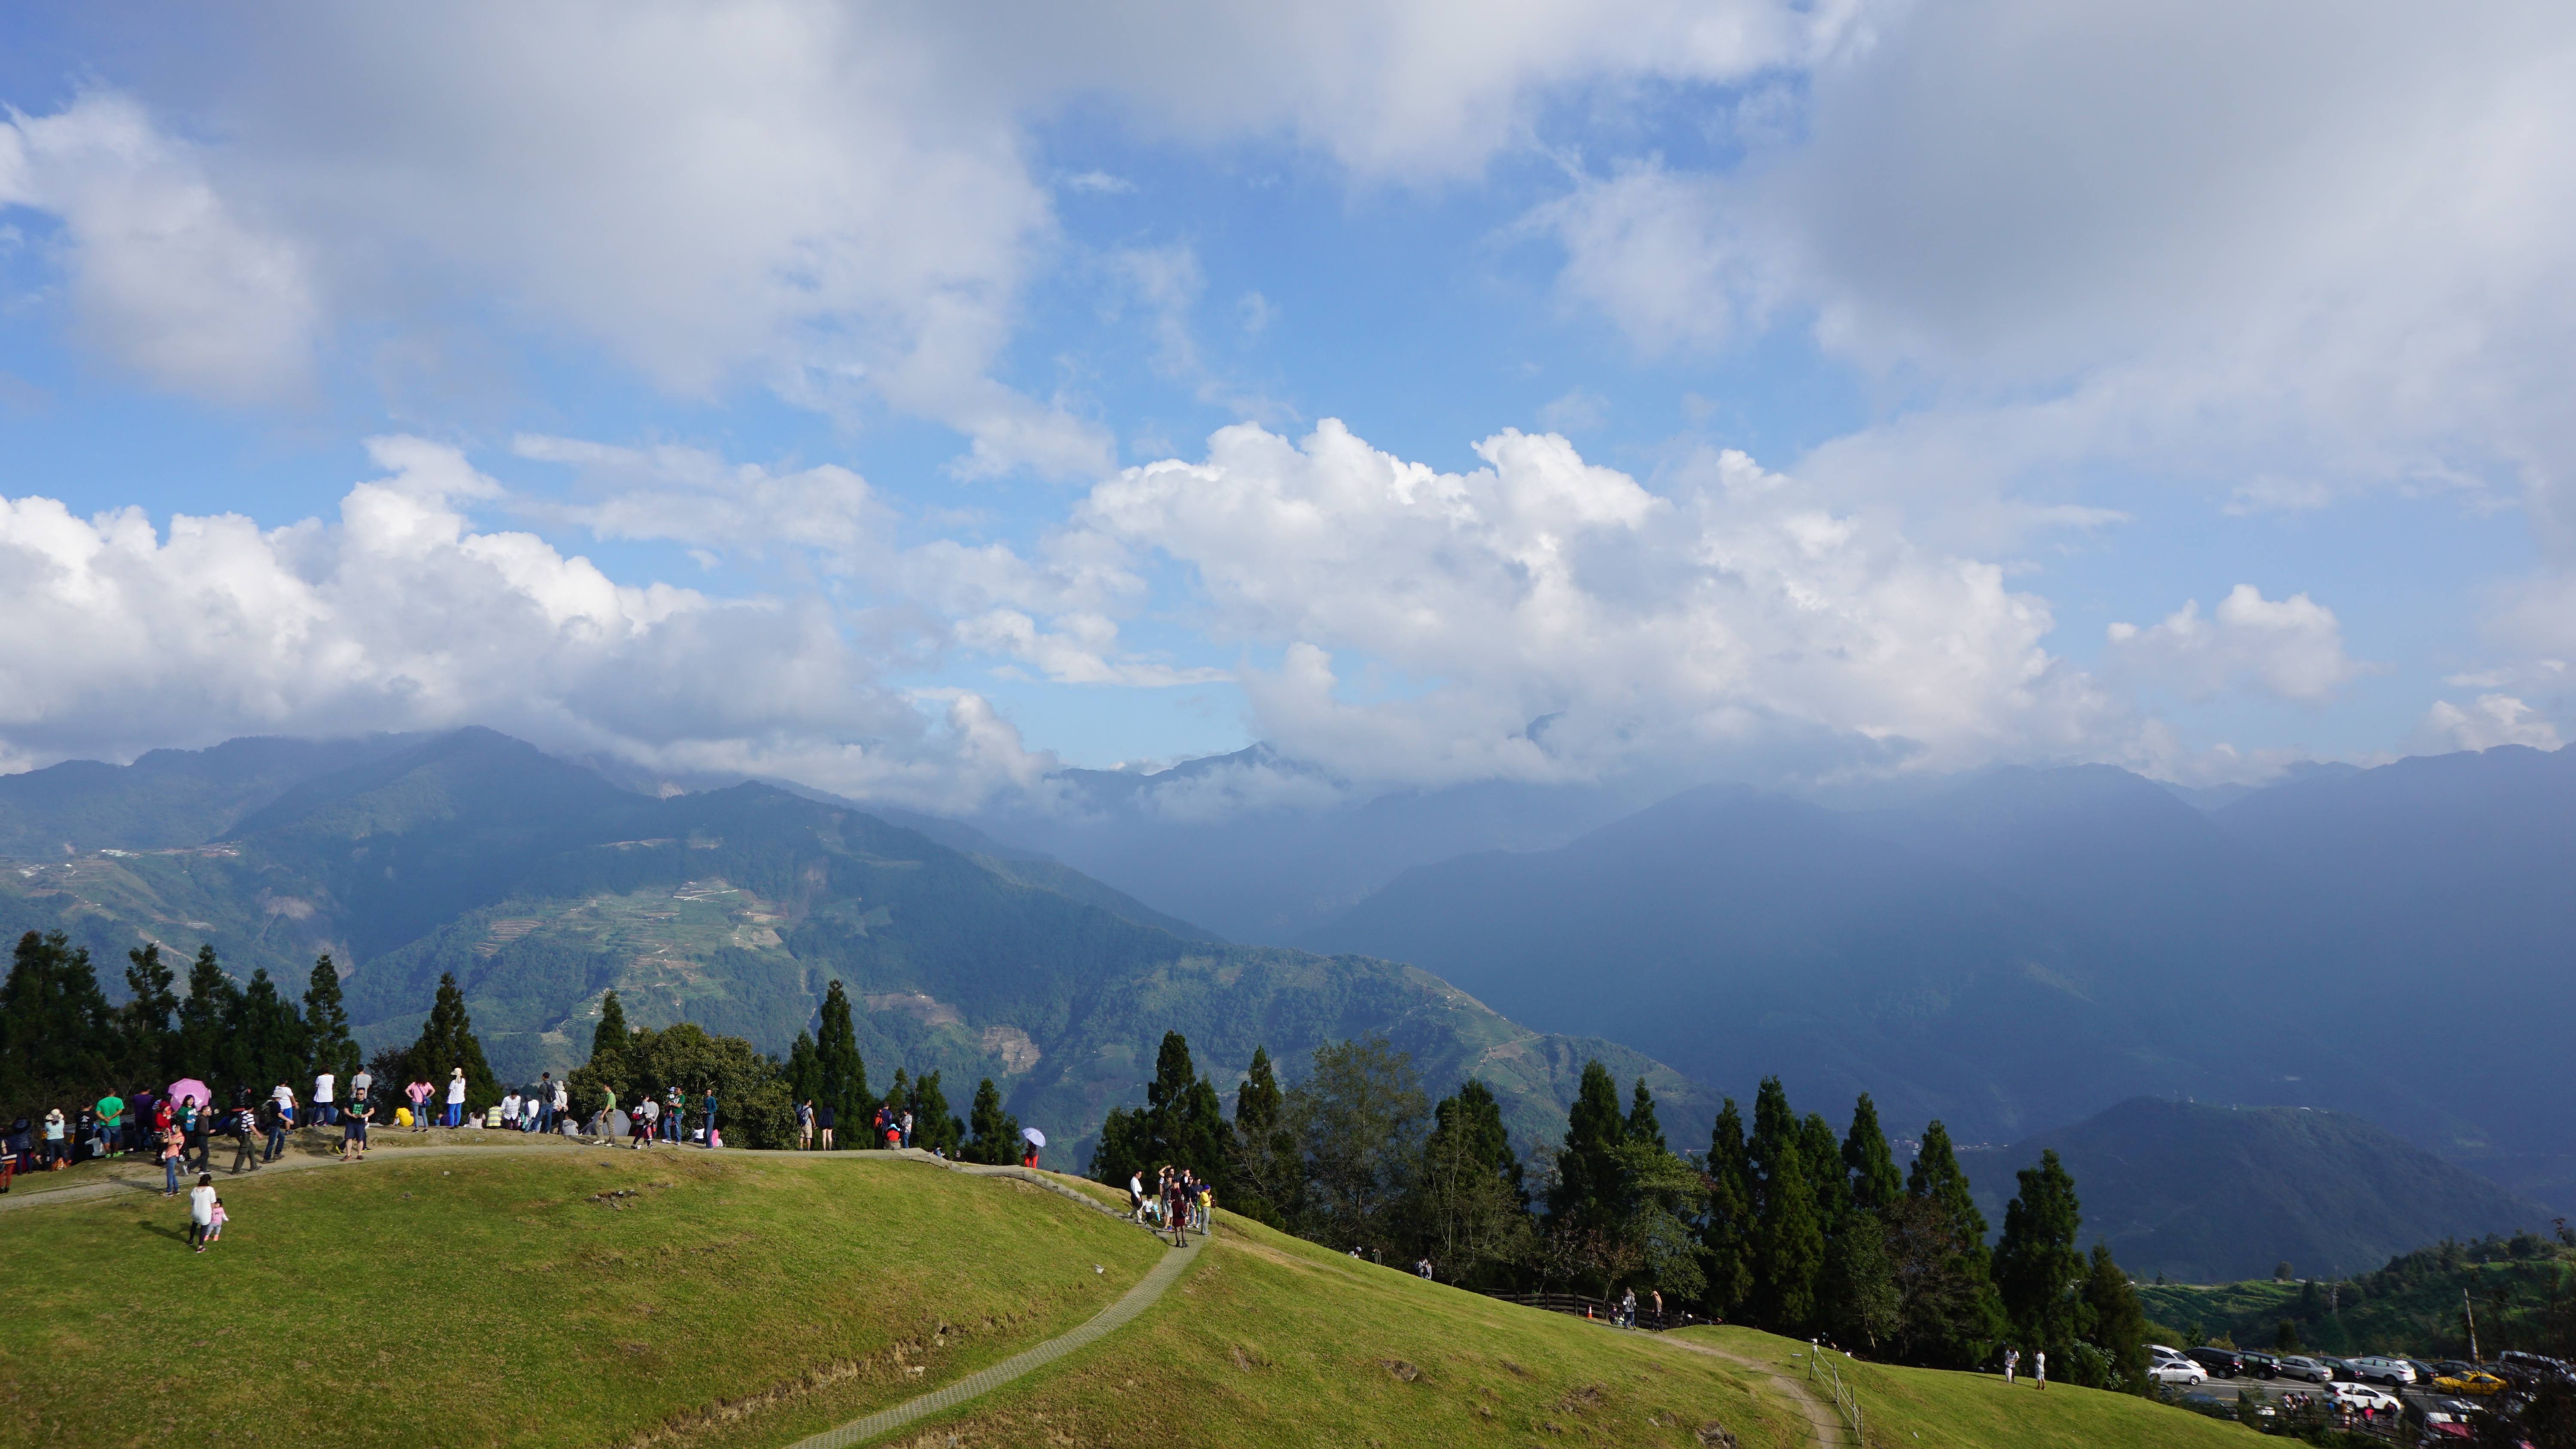
landscape, nature, mountain, cloud, sky, meadow, morning, hill, valley, mountain range, ridge, alps, plateau, taiwan, natural beauty, chingjing farm, rural area, landform, mountain pass, geographical feature, atmospheric phenomenon, mountainous landforms